Desert Mounted Corps

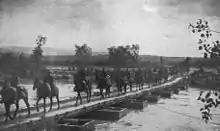
New Zealand Mounted Rifles crossing the Jordan

The British advance was floundering the 2nd LH and 5th MTD Brigade commanders informed the divisional commander Major-General Hodgson that they could not reach their objectives by nightfall. He ordered them to continue as good as possible to assist the infantry attacking Shunet Nimrin.